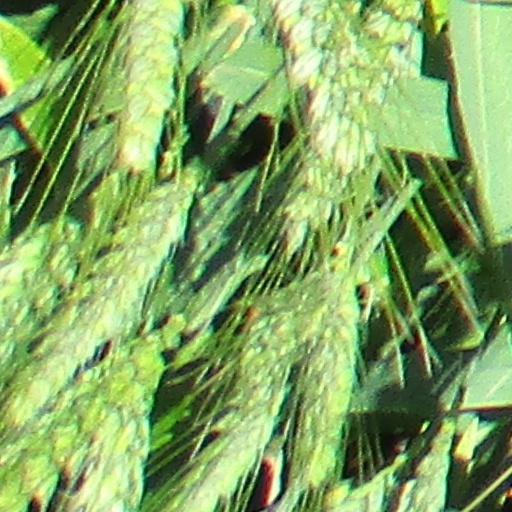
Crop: wheat